Ramón Colón-López

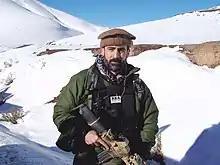
Colón-López in Afghanistan in 2004.

From 1999 to 2005 Colón-López was a member of the 24th Special Tactics Squadron as a Special Tactics Element Leader. While a member of the 24th STS, from July 2002 to September 2004, Colón-López was deployed four times to Afghanistan as part of a joint task force to several classified locations in support of Operation Enduring Freedom. While deployed he participated in a series of joint operations, including direct assaults and combat search and rescue missions. During this time he also protected future Afghanistan president, Hamid Karzai, and received his first Bronze Star Medal with valor for his actions under fire while supporting Karzai's security detail. His second Bronze Star Medal was for his actions after his helicopter was shot down during a mission in Afghanistan. After the helicopter crash landed, two Navy SEALs and Colón-López assaulted fortified enemy positions, killing five combatants and ensuring the safety of the remaining crew. He was selected to create and implement the unit's compartmented Personnel Recovery Advance Force Operations team, which serviced the entire Joint Special Operations arena.